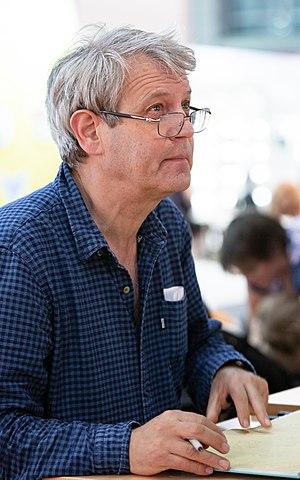
Axel Scheffler est un illustrateur et animateur allemand résidant à Londres. Il est connu pour ses illustrations de livres jeunesse, en particulier Gruffalo et Petit Gruffalo, écrits par Julia Donaldson.